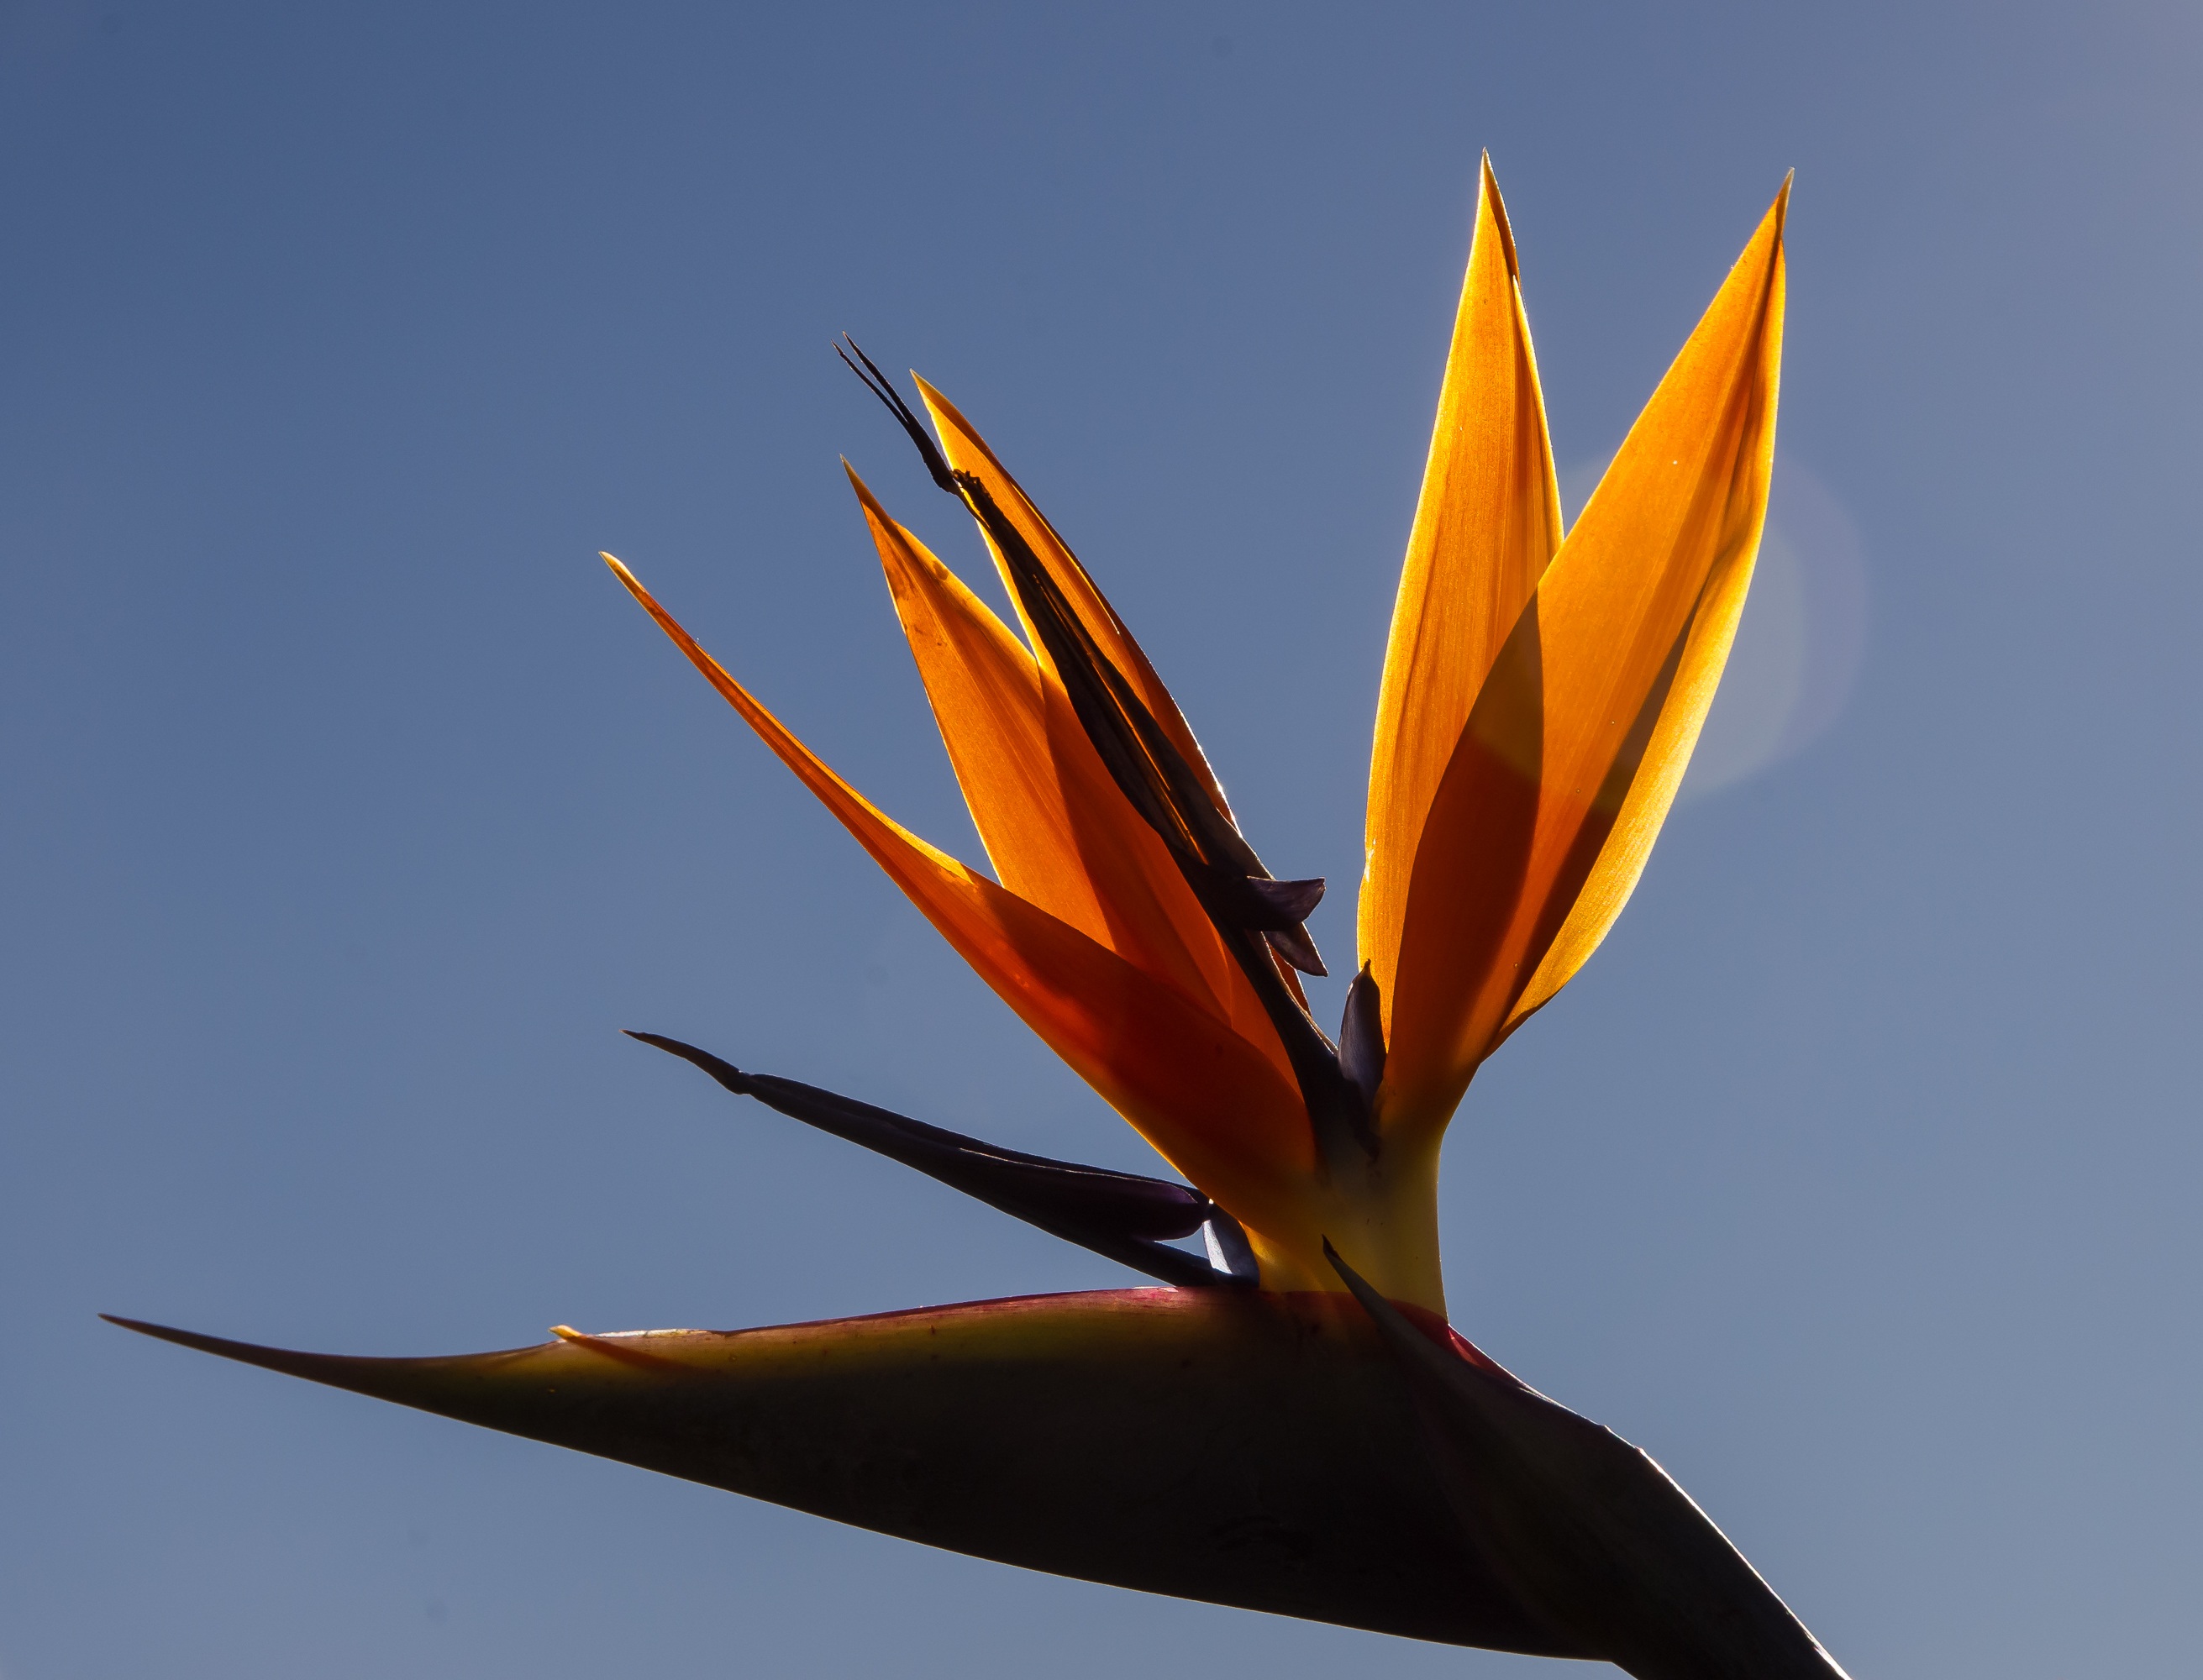
nature, blossom, wing, plant, sky, sunset, sunlight, leaf, flower, wind, airplane, aircraft, line, reflection, color, blue, yellow, garden, flora, close up, petals, bright, exotic, macro photography, strelitzia, bird of paradise flower, sun lit, atmosphere of earth, computer wallpaper